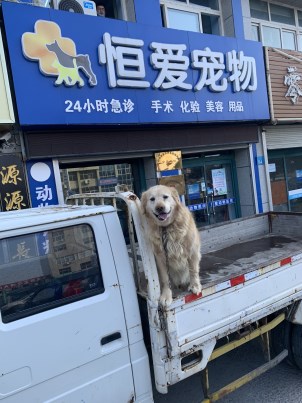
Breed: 5355-n000126-golden_retriever